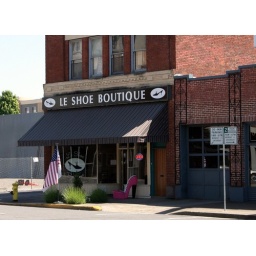
Nice old brick building in Salem, now home to a shoe store.